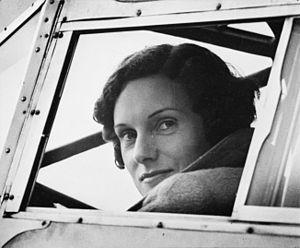
Jean Batten est une aviatrice néo-zélandaise. Née à Rotorua, elle devient l'une des personnalités néo-zélandaises les plus connues internationalement durant les années 1930 pour un nombre de vols solos brisant des records du monde. C'est elle qui, en 1936, effectua le premier vol en solo reliant l'Angleterre à la Nouvelle-Zélande.